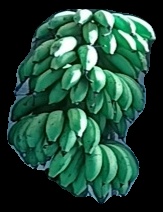
Variety: rasbale
Grade: grade2